Batkivshchyna Battalion

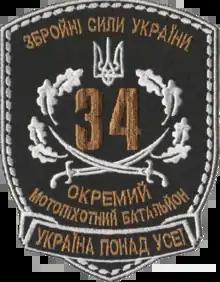
Unit insignia

The 34th Territorial Defense Battalion, is a Territorial Defense Battalion of Ukraine formed from volunteers of the "Resistance movement" (70%) and based in Kirovohrad Oblast and it is currently fighting in the war in Donbas. The unit was formed in June 2014 as part of the parties "Resistance movement" that it created because it felt Russia threatened Ukraine.